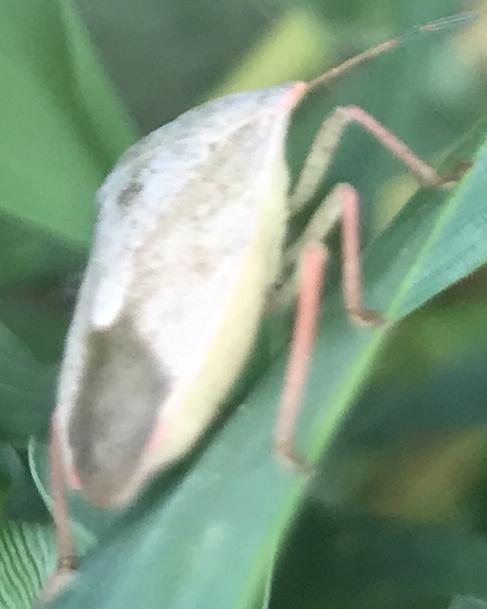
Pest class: stink_bug